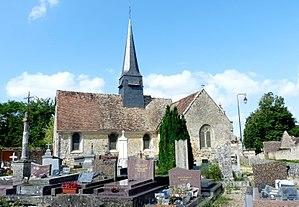
Église Notre-Dame de Guerny.
Cet article recense une partie des monuments historiques de l'Eure, en France.
Guerny est une commune française située dans le département de l'Eure en région Normandie.